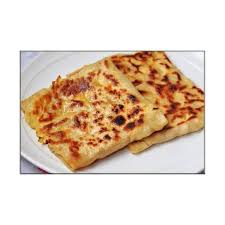
Yemek: gozleme